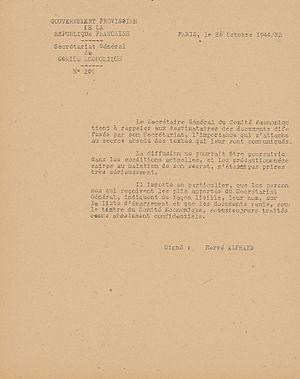
Lettre dactylographiée de Hervé Alphand, secrétaire général du Comité économique du GPRF, insistant sur le secret absolu à maintenir autour des textes transmis par le Comité
Hervé Alphand, né le 31 mai 1907 à Paris et mort dans la même ville le 13 janvier 1994, est un diplomate français.
Le Gouvernement provisoire de la République française est le nom donné au régime politique et aux institutions correspondantes qui, succédant le 3 juin 1944 au Comité français de libération nationale, ont dirigé pendant deux ans l'ensemble du territoire de la France métropolitaine et de son empire jusqu'au 27 octobre 1946, date de l'entrée en vigueur de la Quatrième République.